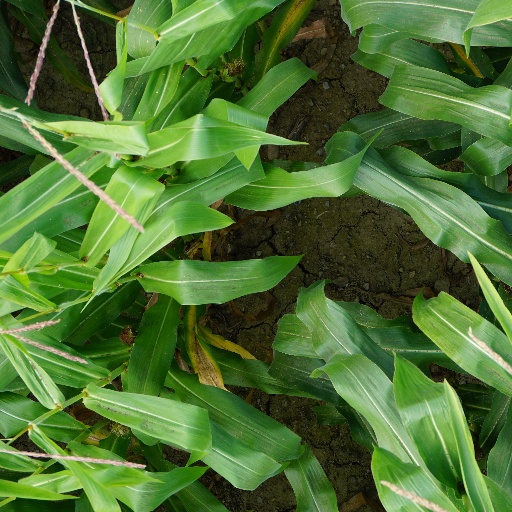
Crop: maize; corn